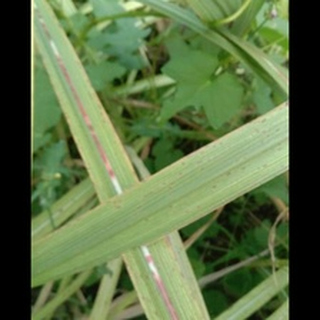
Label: sugarcane_red_rot